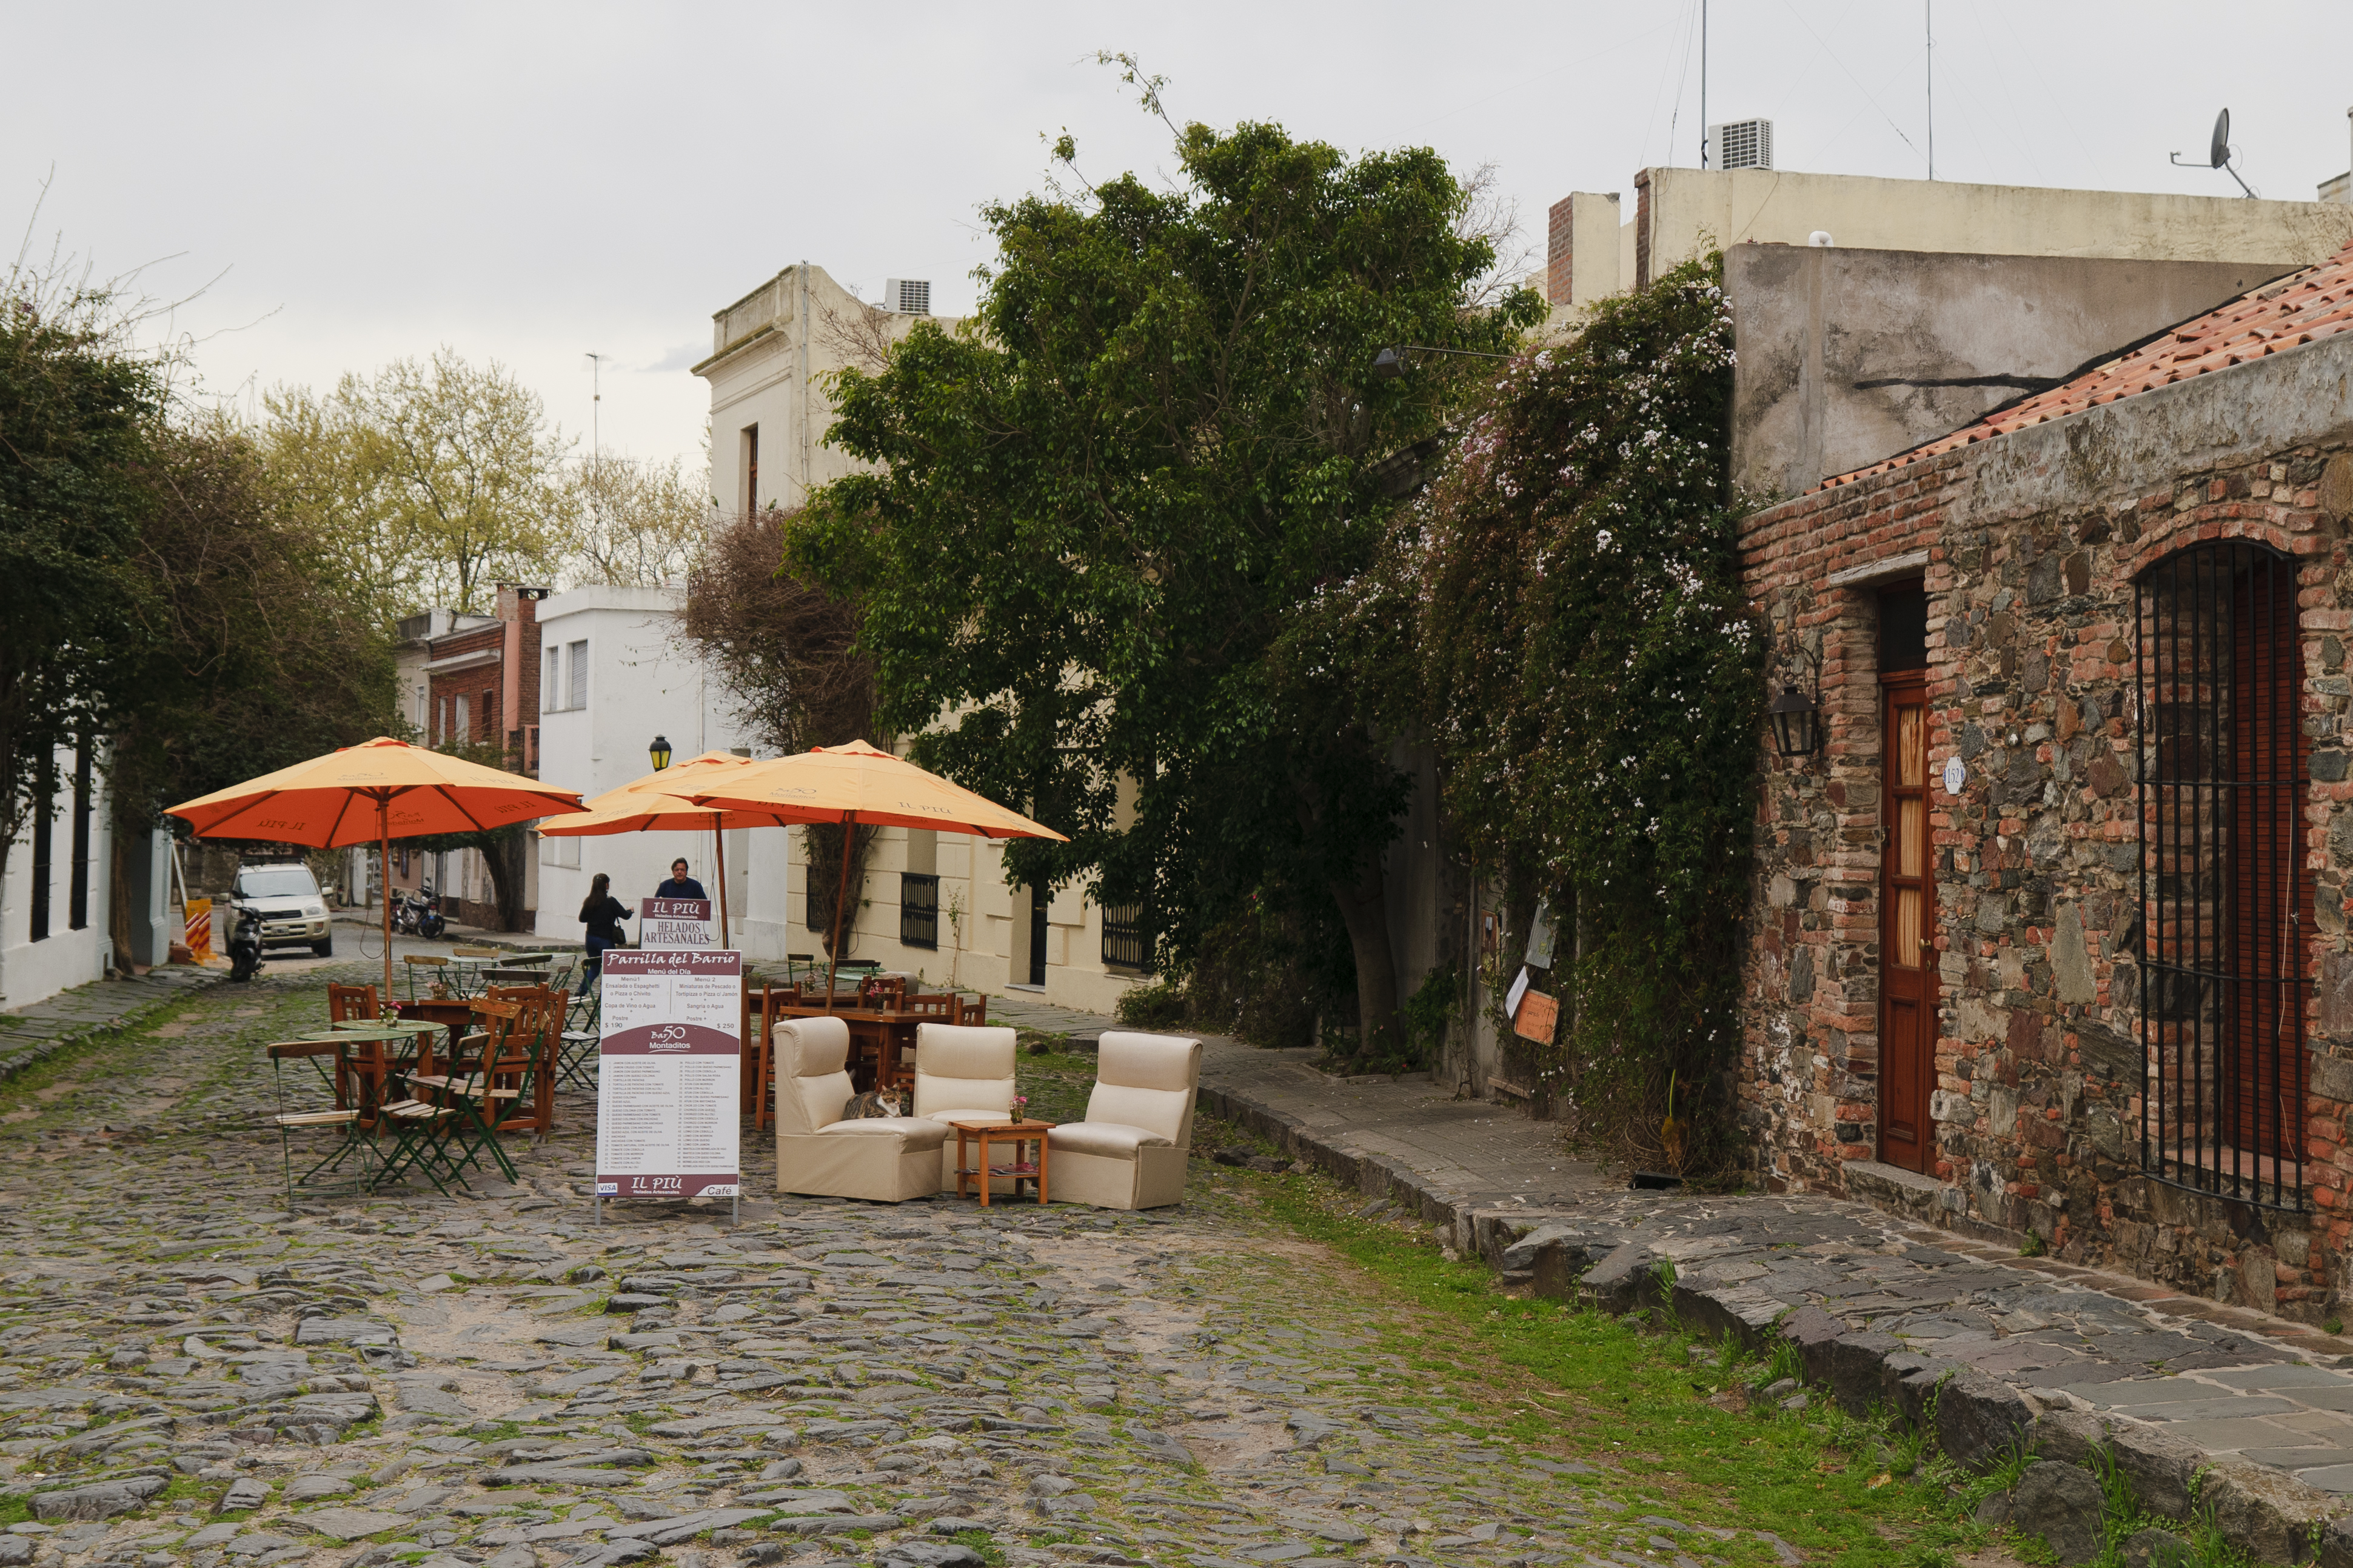
house, town, village, cottage, property, nikon, waterway, argentina, estate, hacienda, buenosaires, aires, d300, approved, neighbourhood, rural area, residential area, human settlement